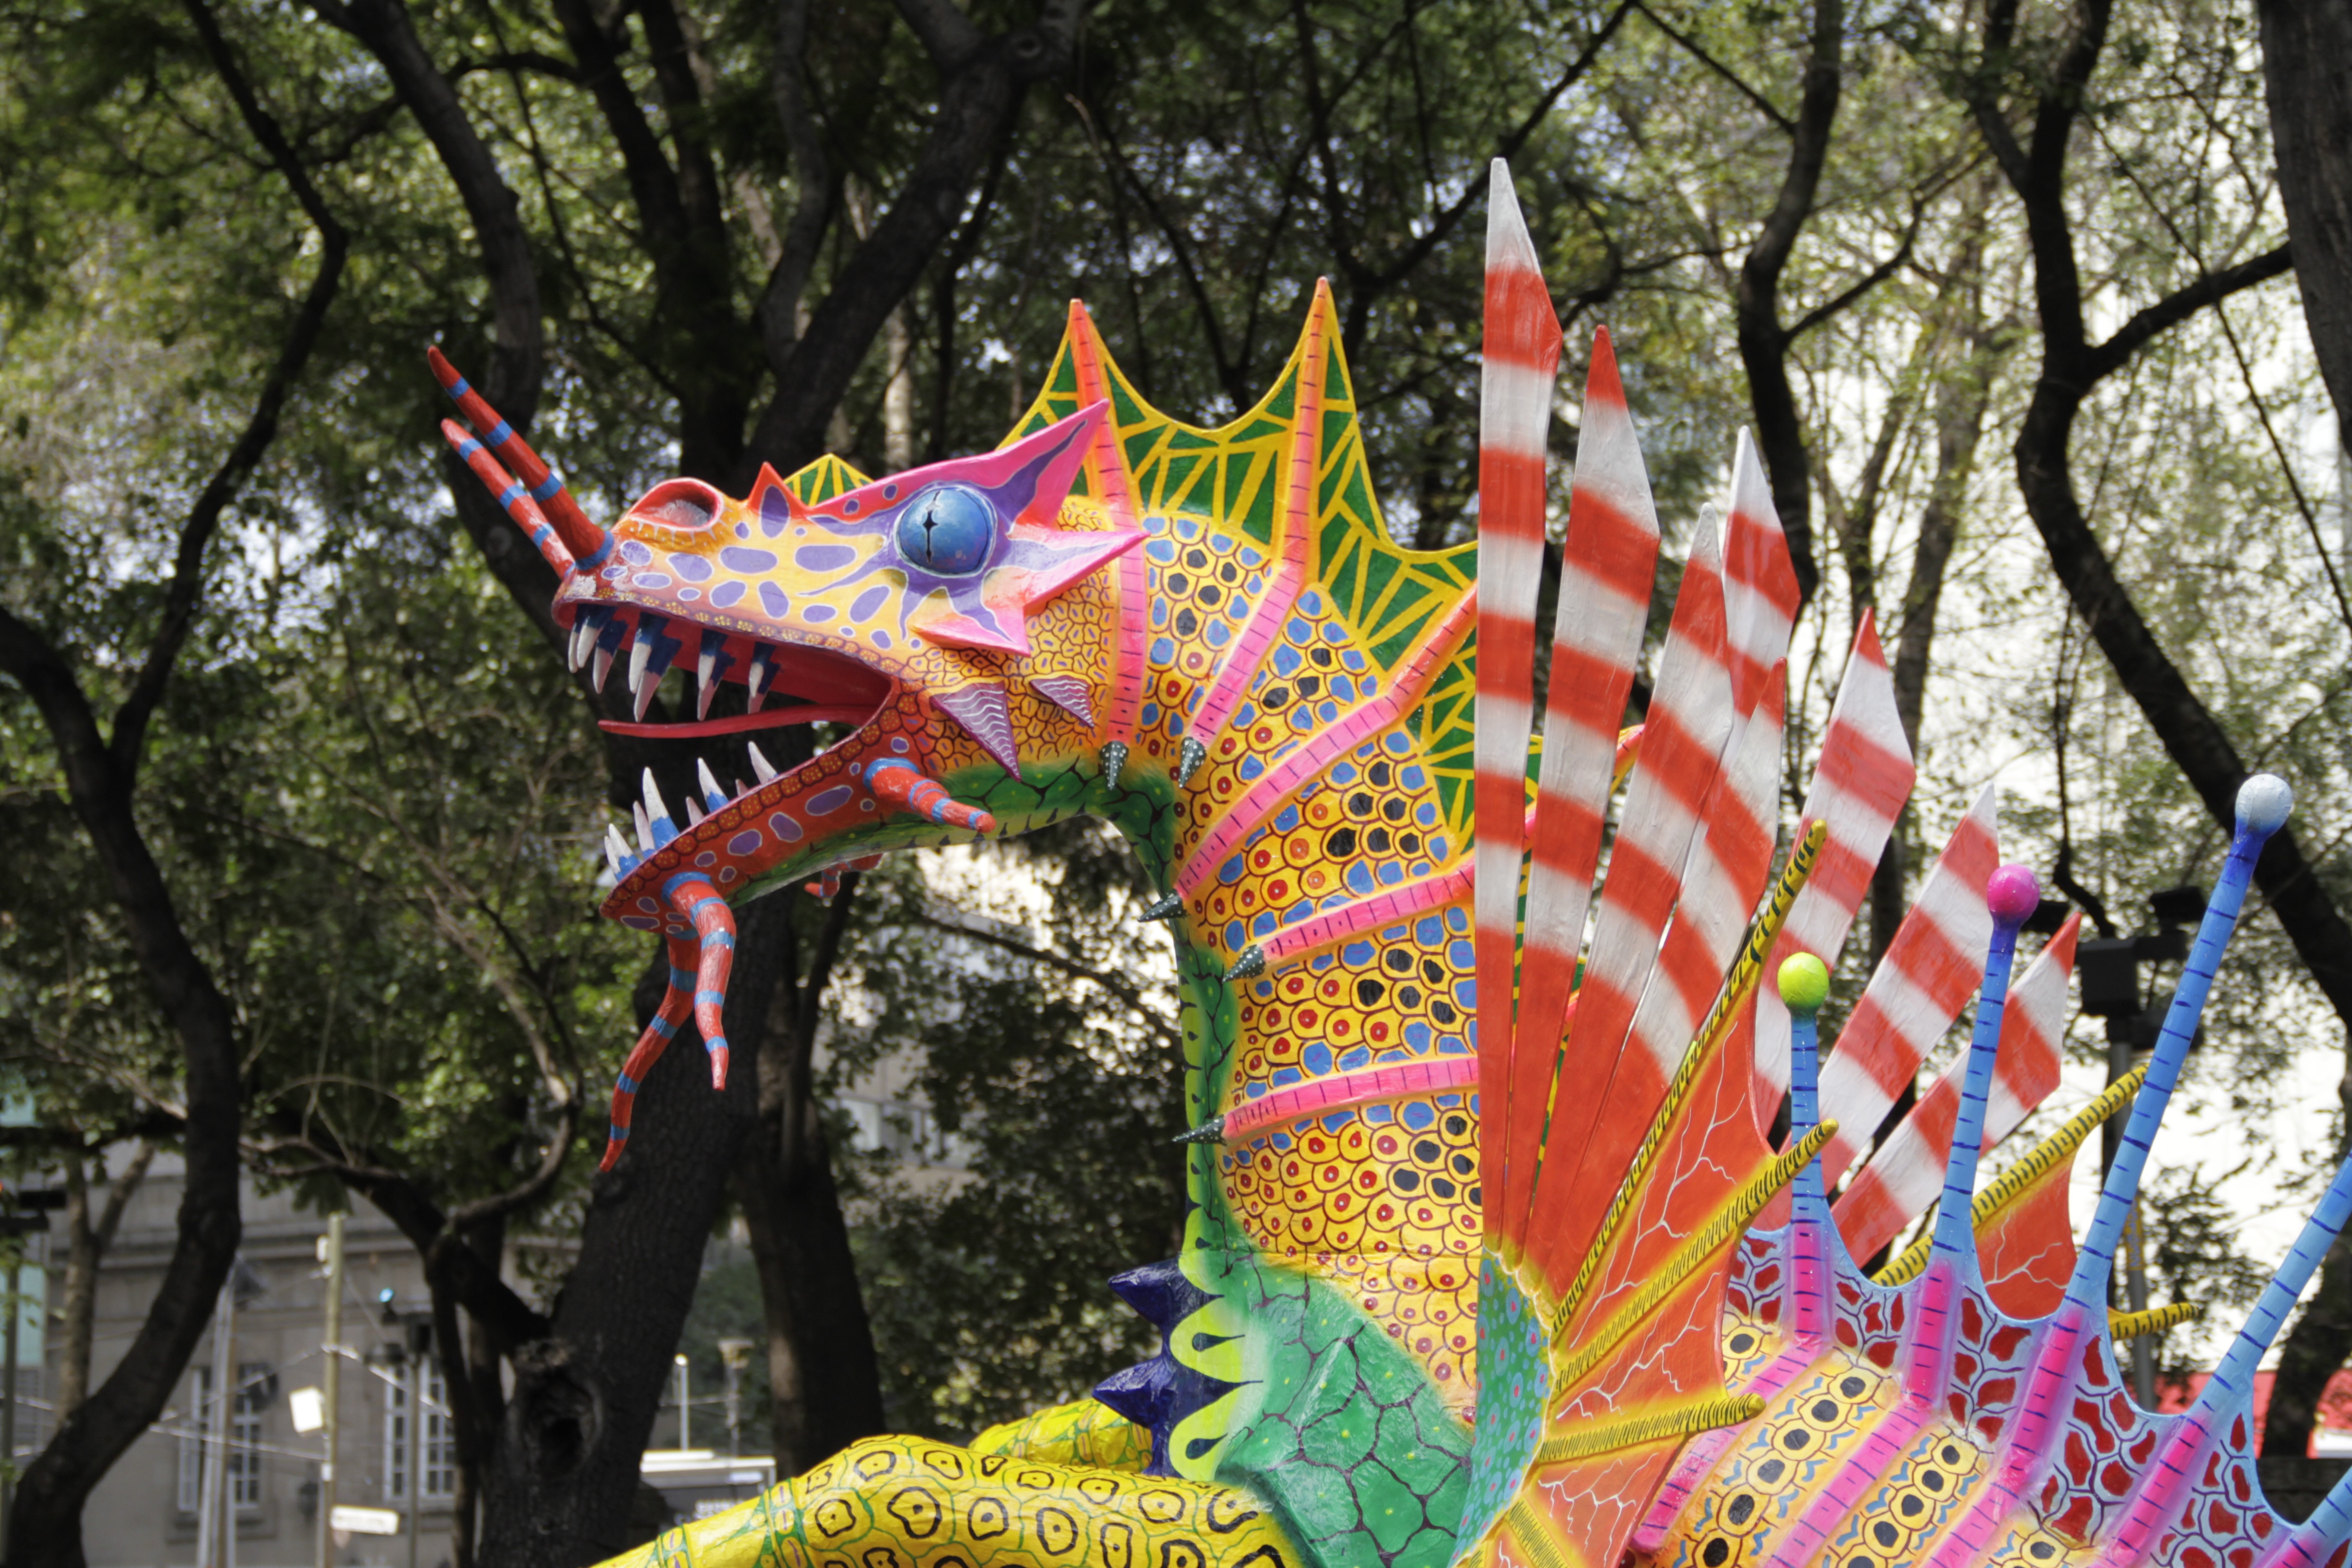
tourist, color, hummingbird, birds, art, festival, colors, mexico, socket, event, tradition, little bird, mexico city, historic centre, zocalo